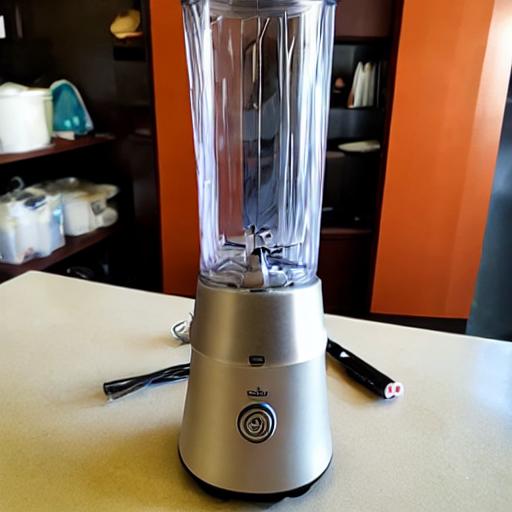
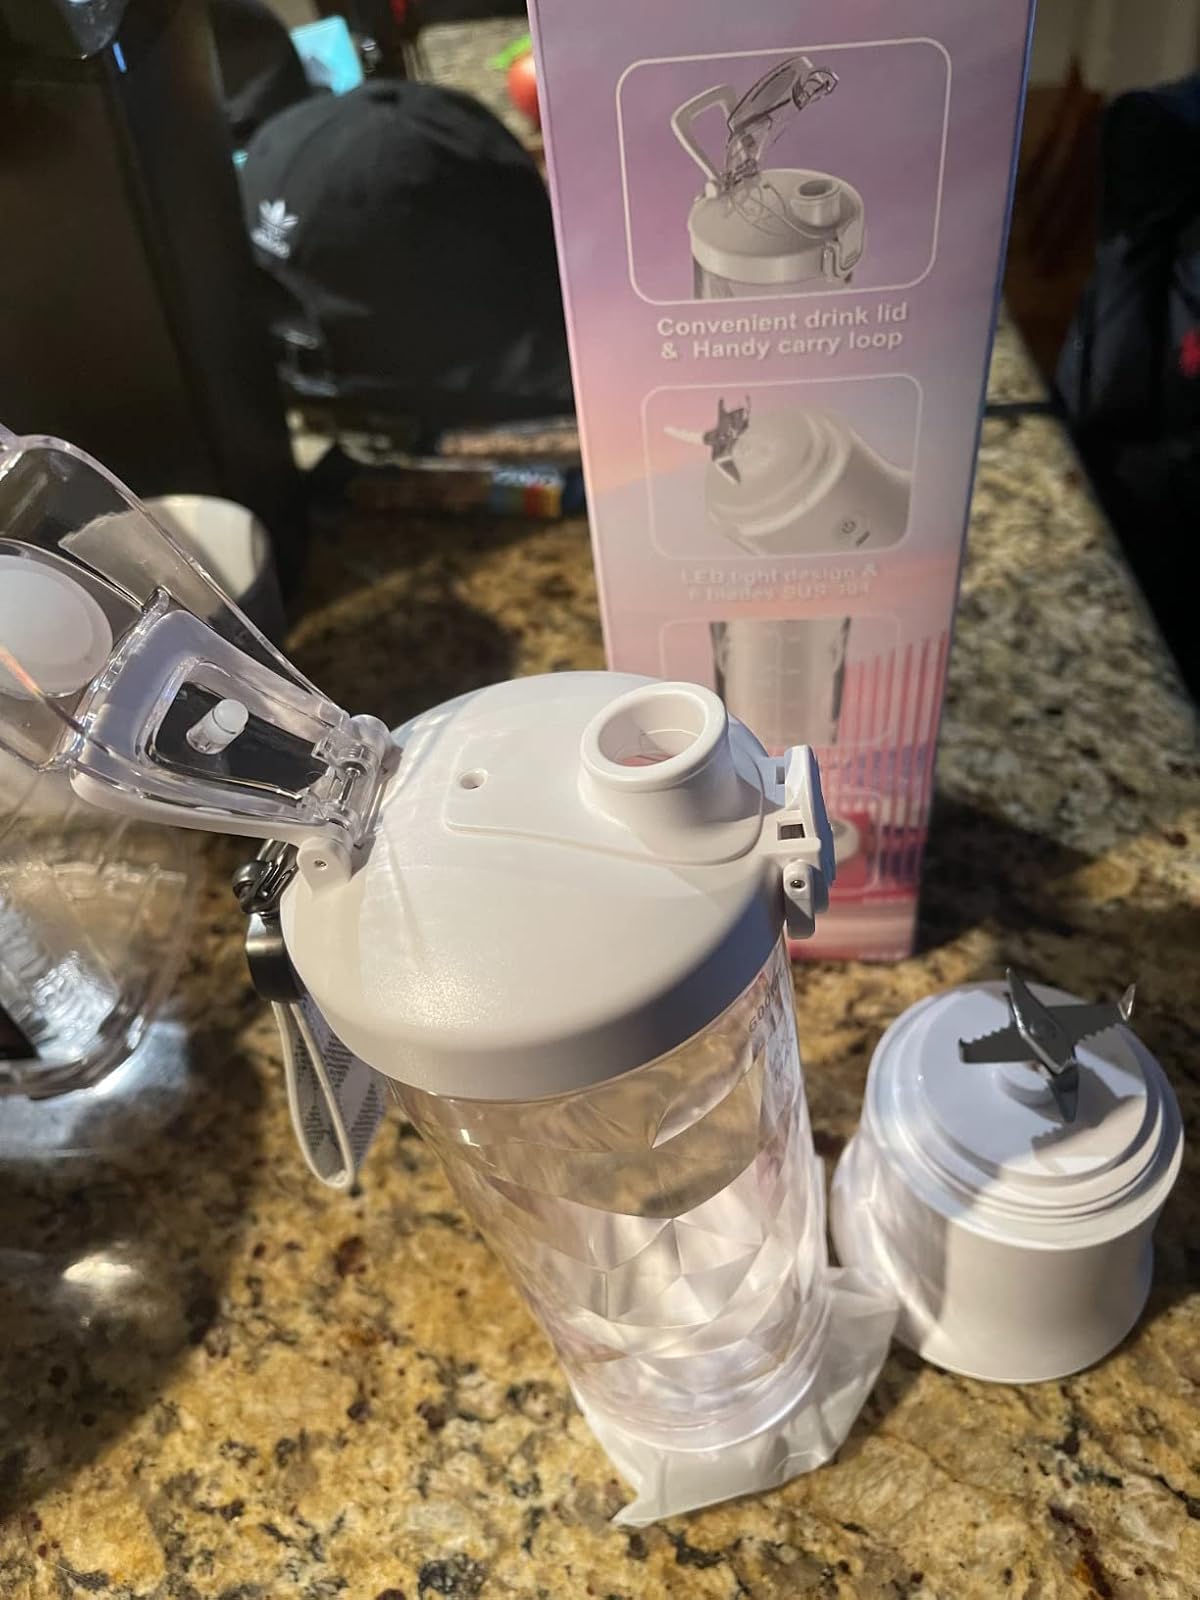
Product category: items_blender
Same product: no